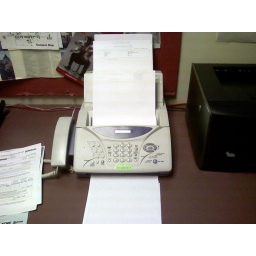
Fax machine in my office